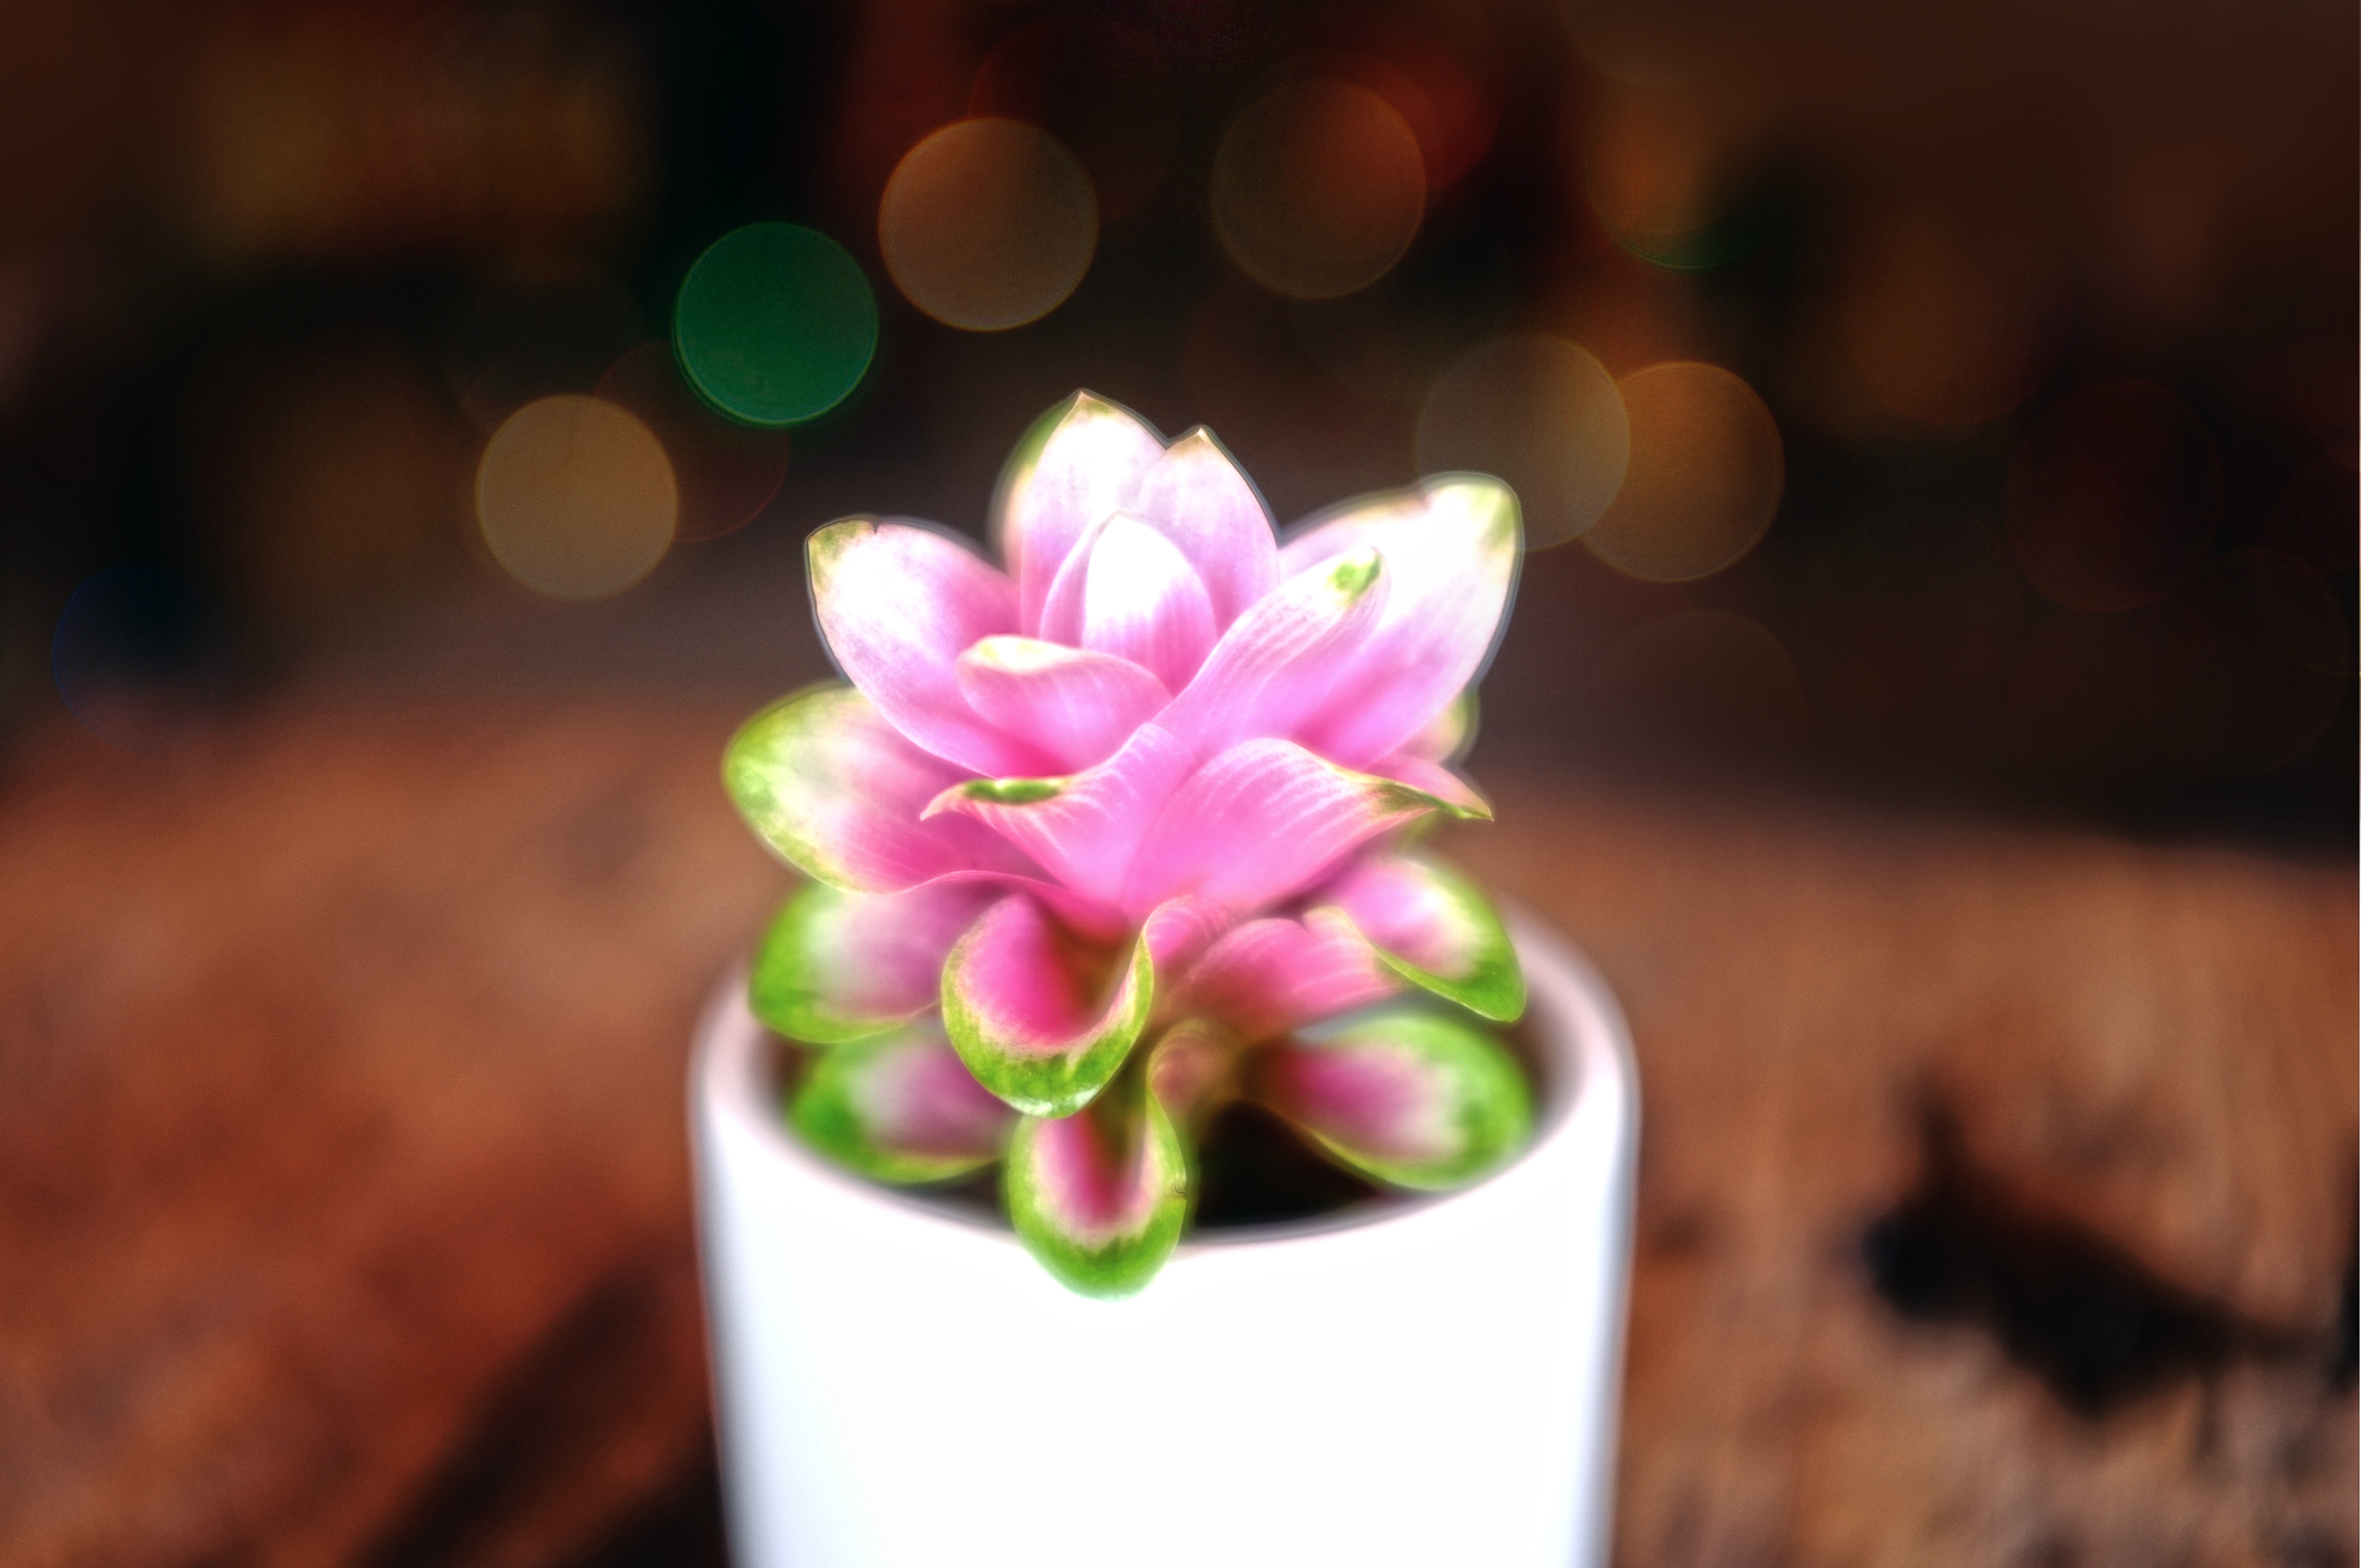
plant, flower, petal, pink, flora, close up, floristry, macro photography, flowering plant, floral design, flower arranging